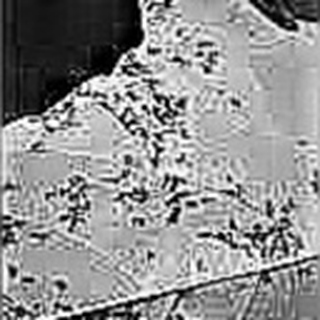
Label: cotton_bacterial_blight